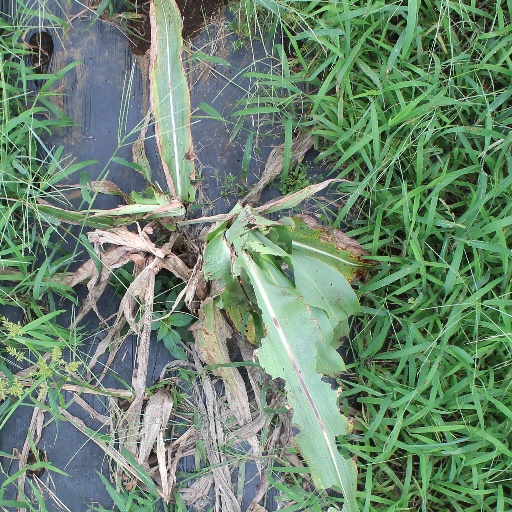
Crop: sorghum